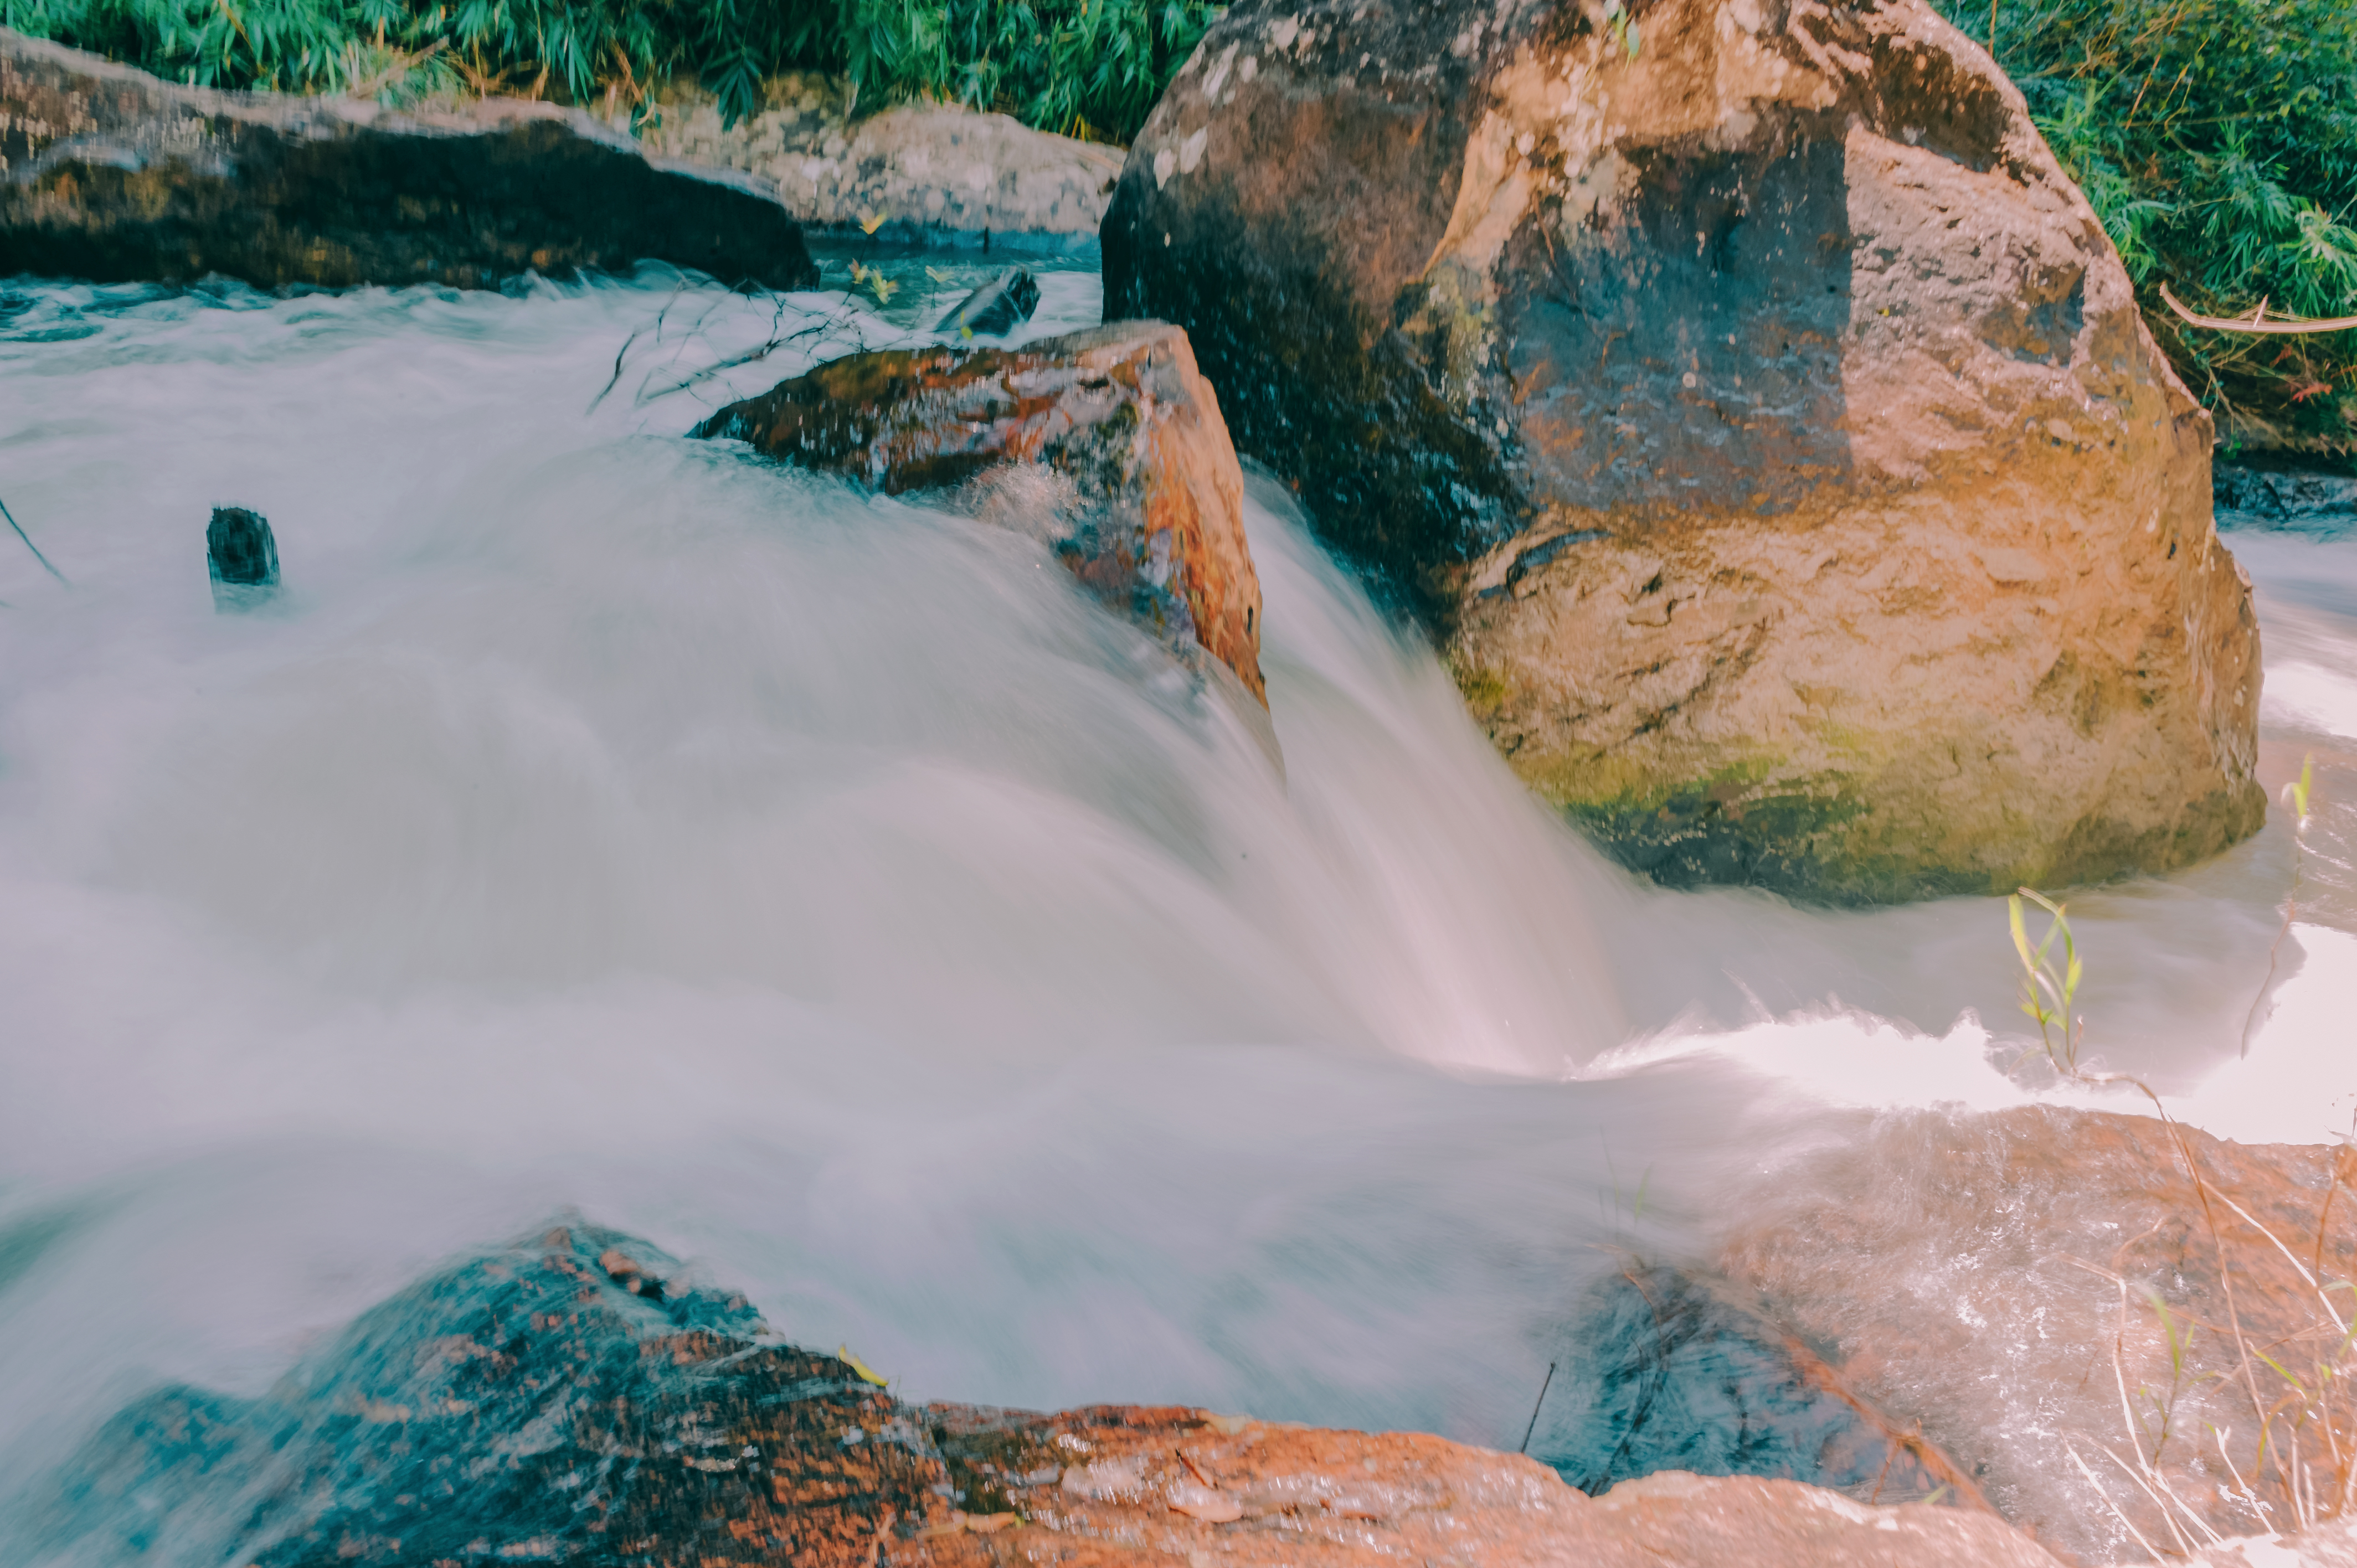
quotes, wallpaper, landscape, art, photography, vintage, pastel, lovely, cute, typography, happy, live, light, water, nature, body of water, rock, water resources, water feature, waterfall, watercourse, geology, sky, formation, mineral spring, wave